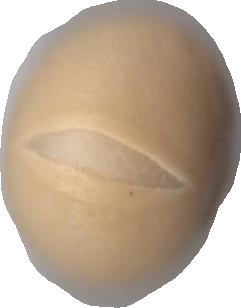
Variety: Grobogan